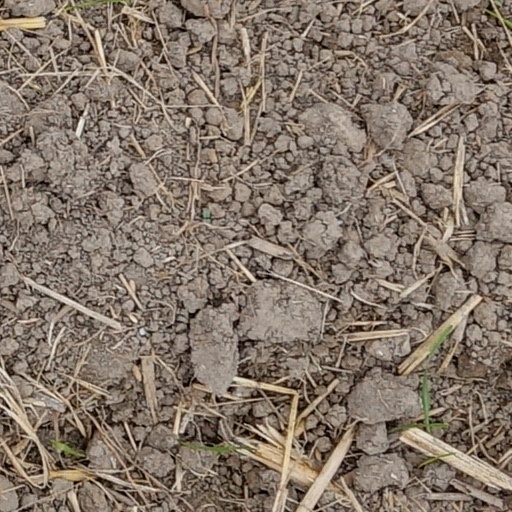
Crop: wheat